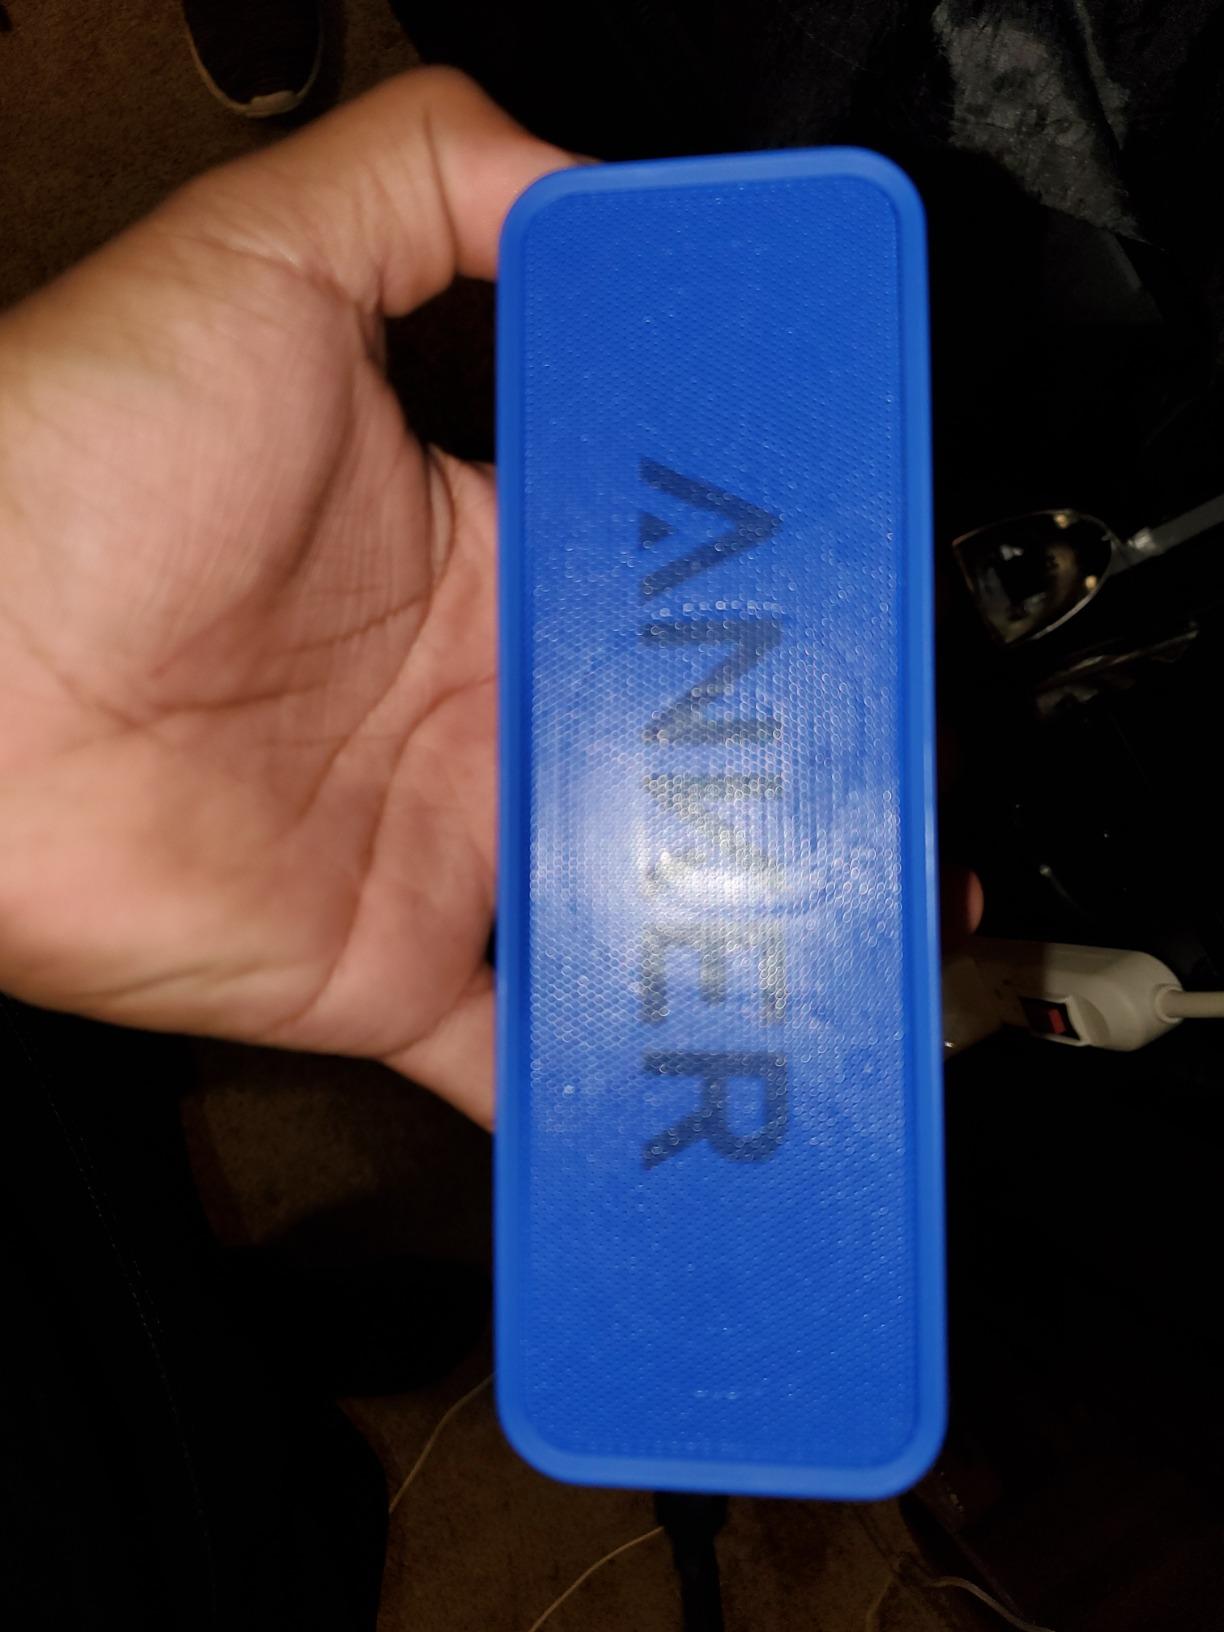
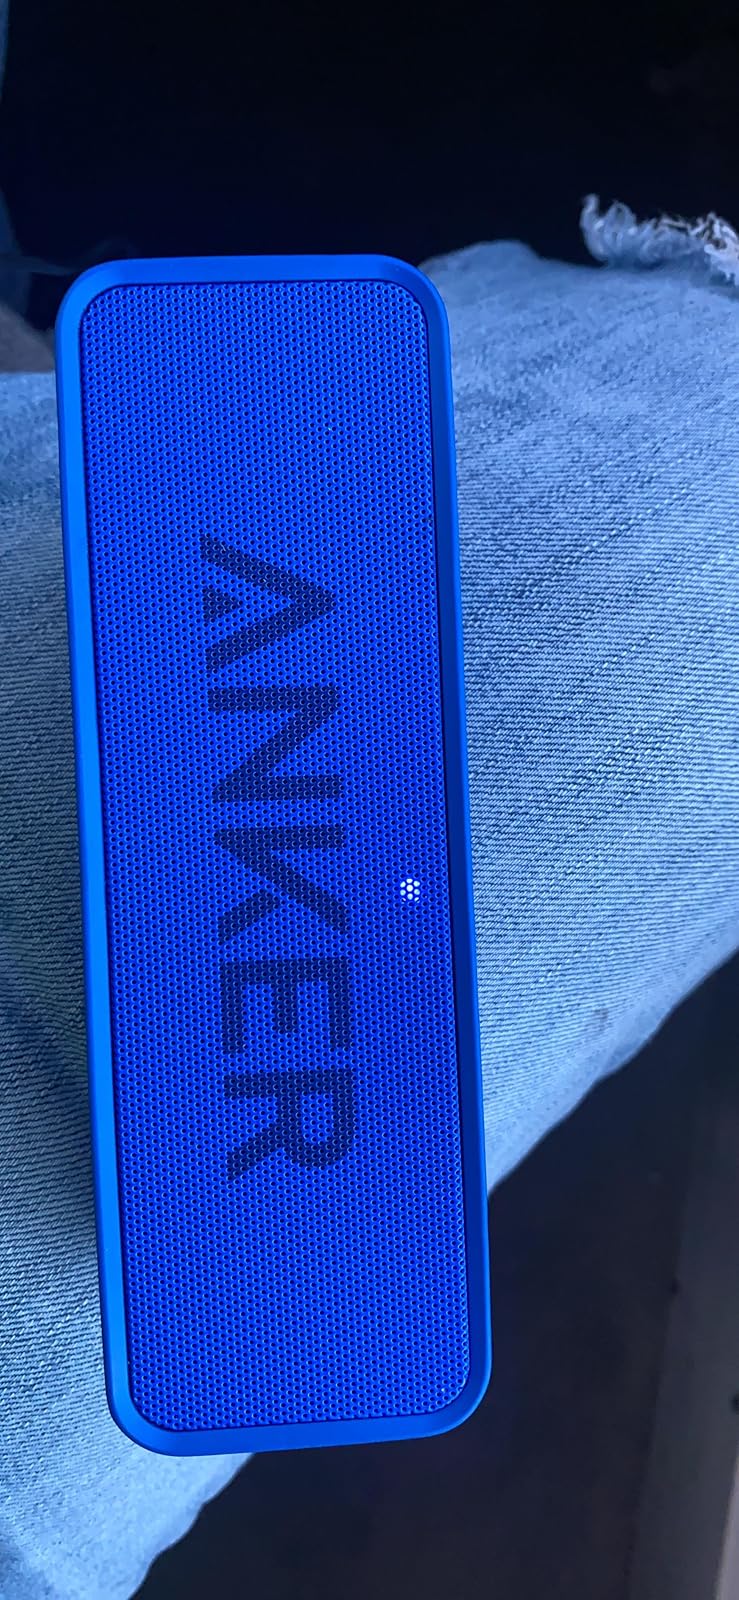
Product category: speaker
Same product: yes